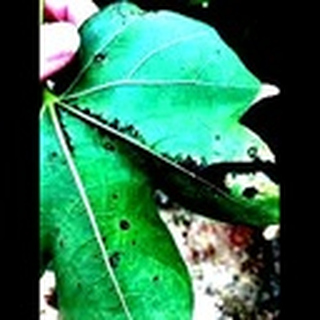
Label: cotton_bacterial_blight